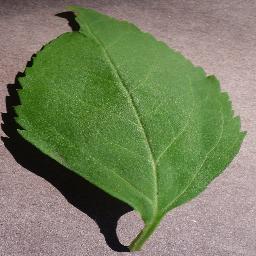
Label: Cherry___healthy